Suzi Quatro discography

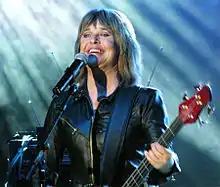
Suzi Quatro

This article is the discography of American singer-songwriter and musician Suzi Quatro.